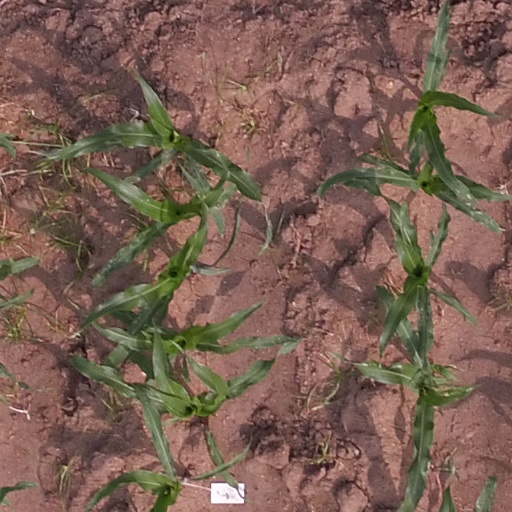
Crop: maize; corn